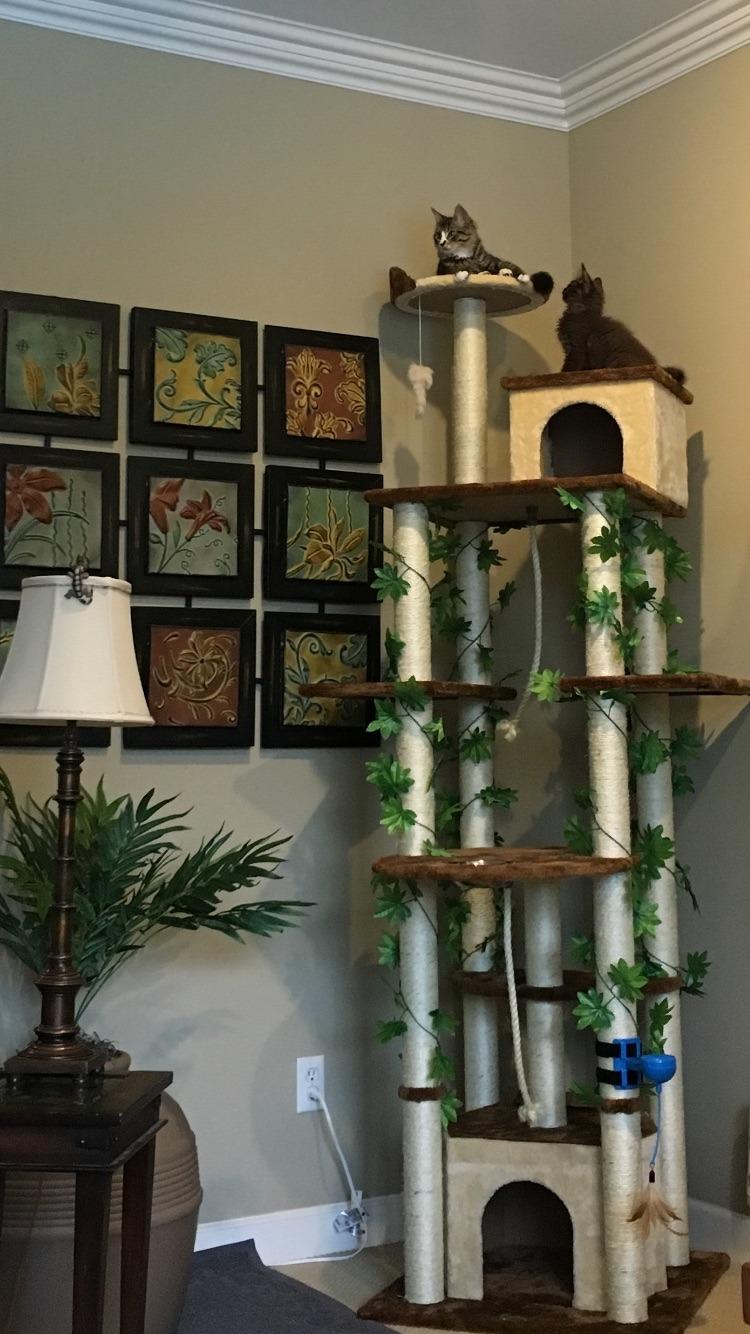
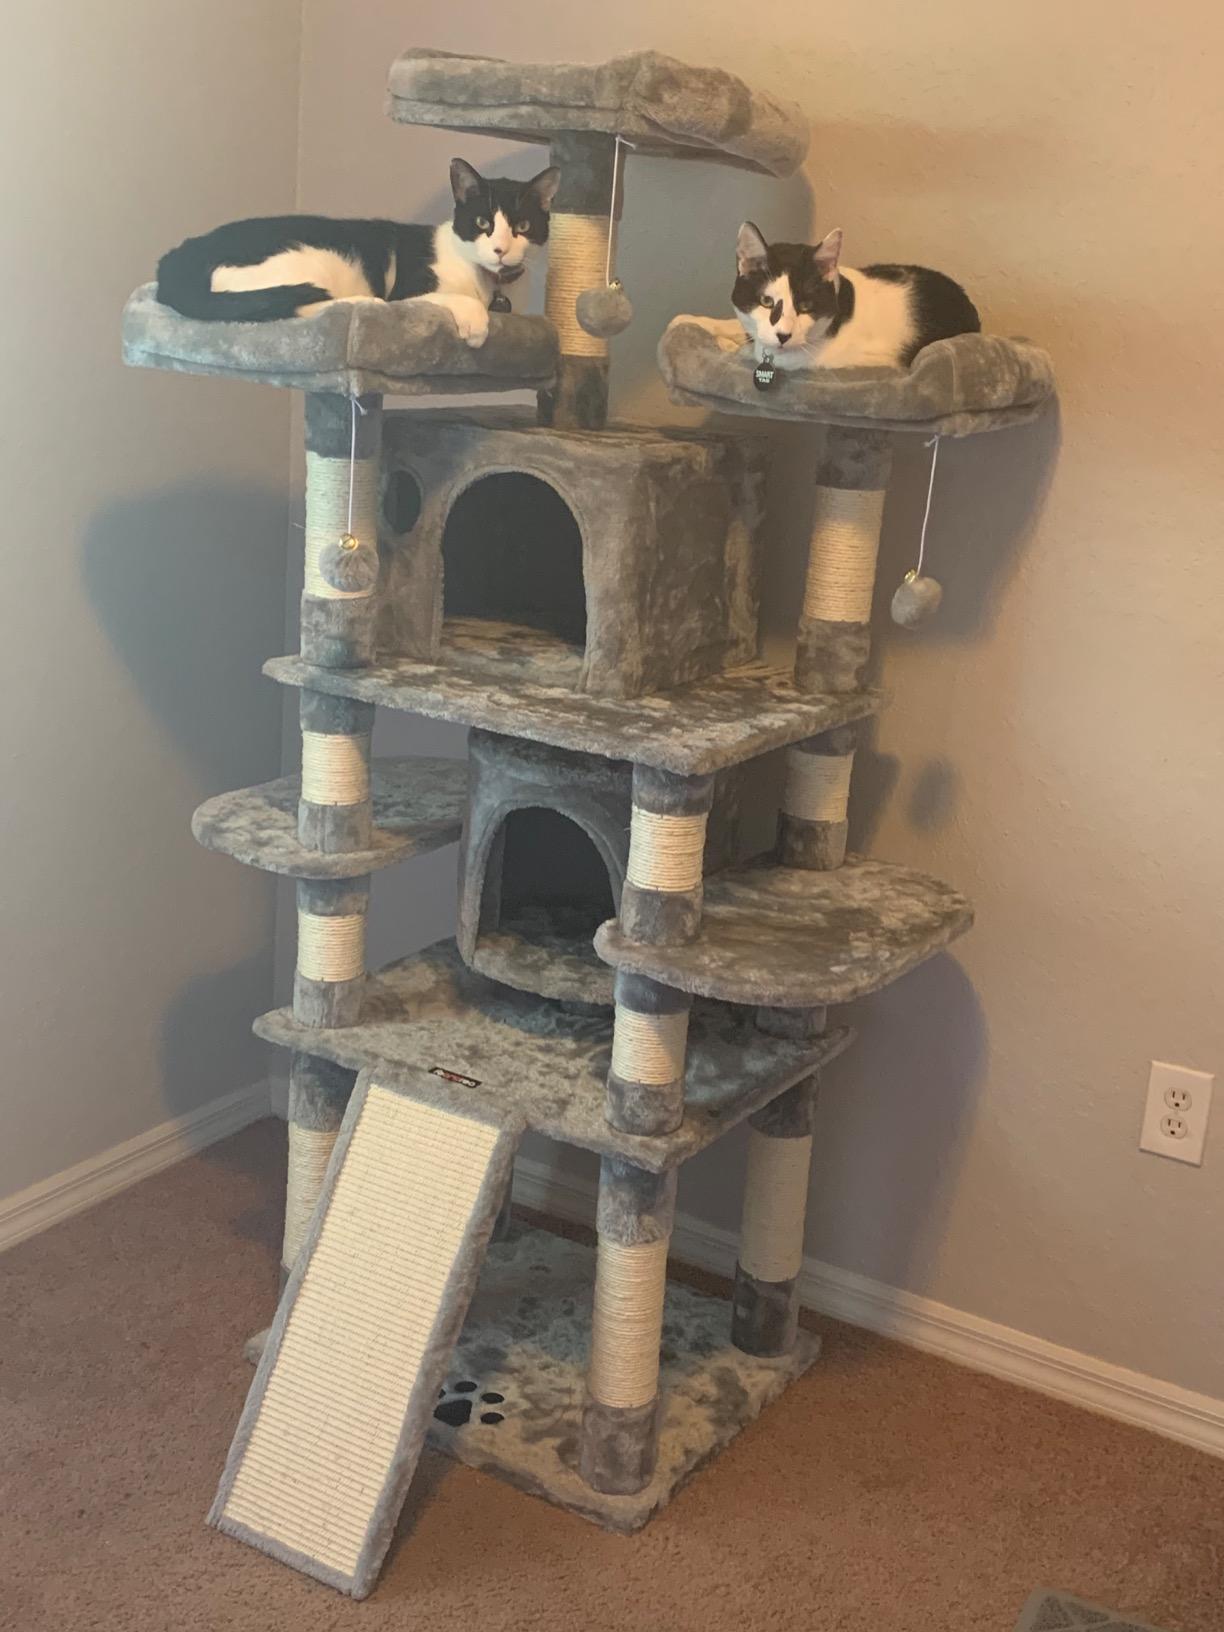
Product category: items_cat tree
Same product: no